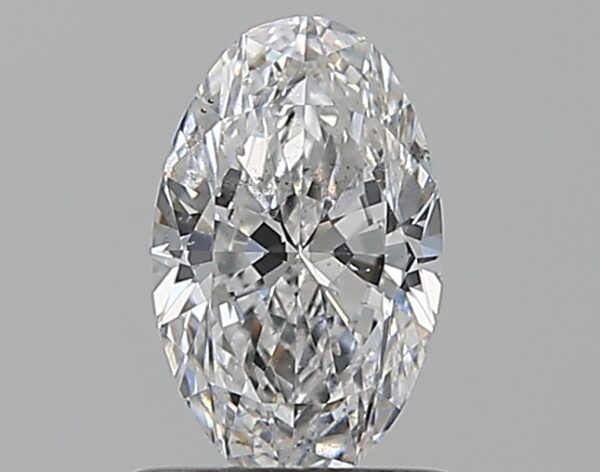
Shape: oval
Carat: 0.72
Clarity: SI2
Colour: D
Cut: EX
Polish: EX
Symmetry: VG
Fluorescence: N
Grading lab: GIA
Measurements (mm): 7.7 x 4.74 x 2.95